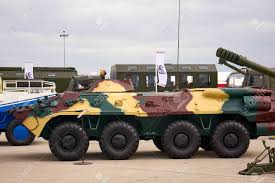
Label: BTR